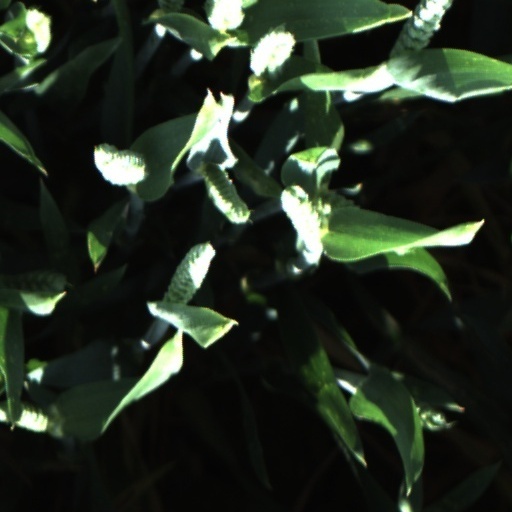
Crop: wheat